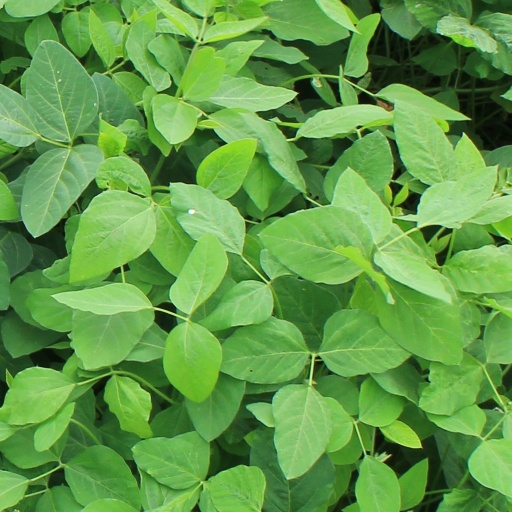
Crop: soybean